2011 World Championships in Athletics – Women's hammer throw

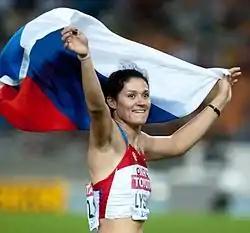
Tatyana Lysenko after her victory.

The women's hammer throw event at the 2011 World Championships in Athletics was held at the Daegu Stadium on September 2 and 4.